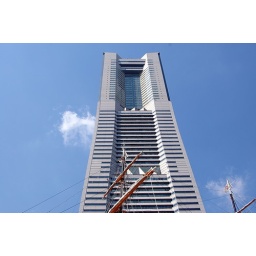
Tallest building in Japan. I have taken the stairs to the top floor of this building (70th floor).